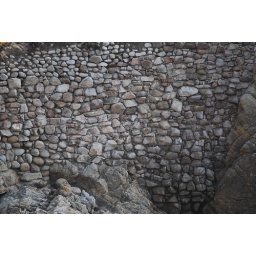
This is the stone wall that helps support the most photographed tree in the world.